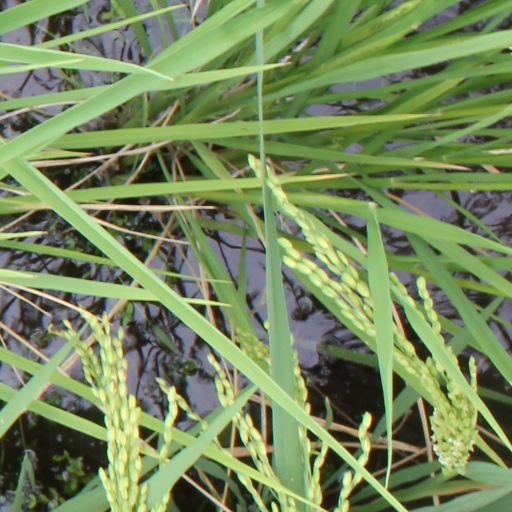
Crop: rice